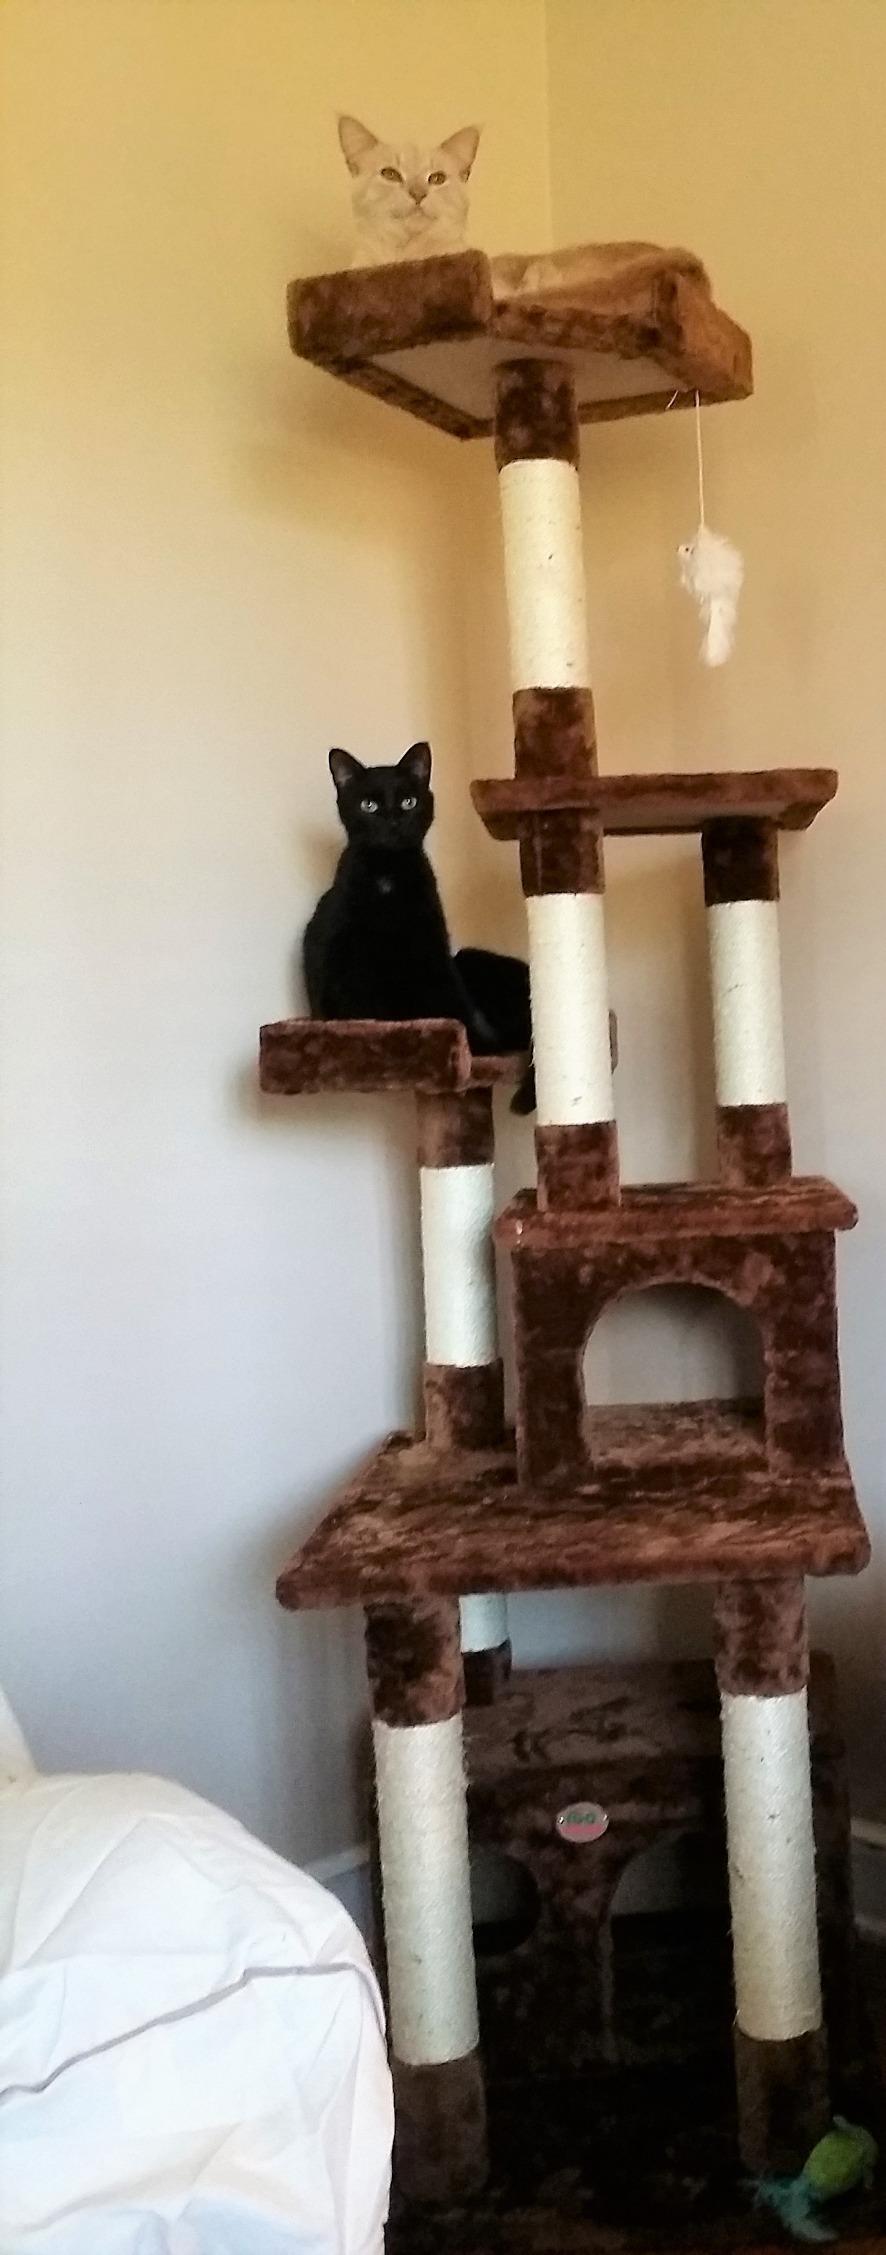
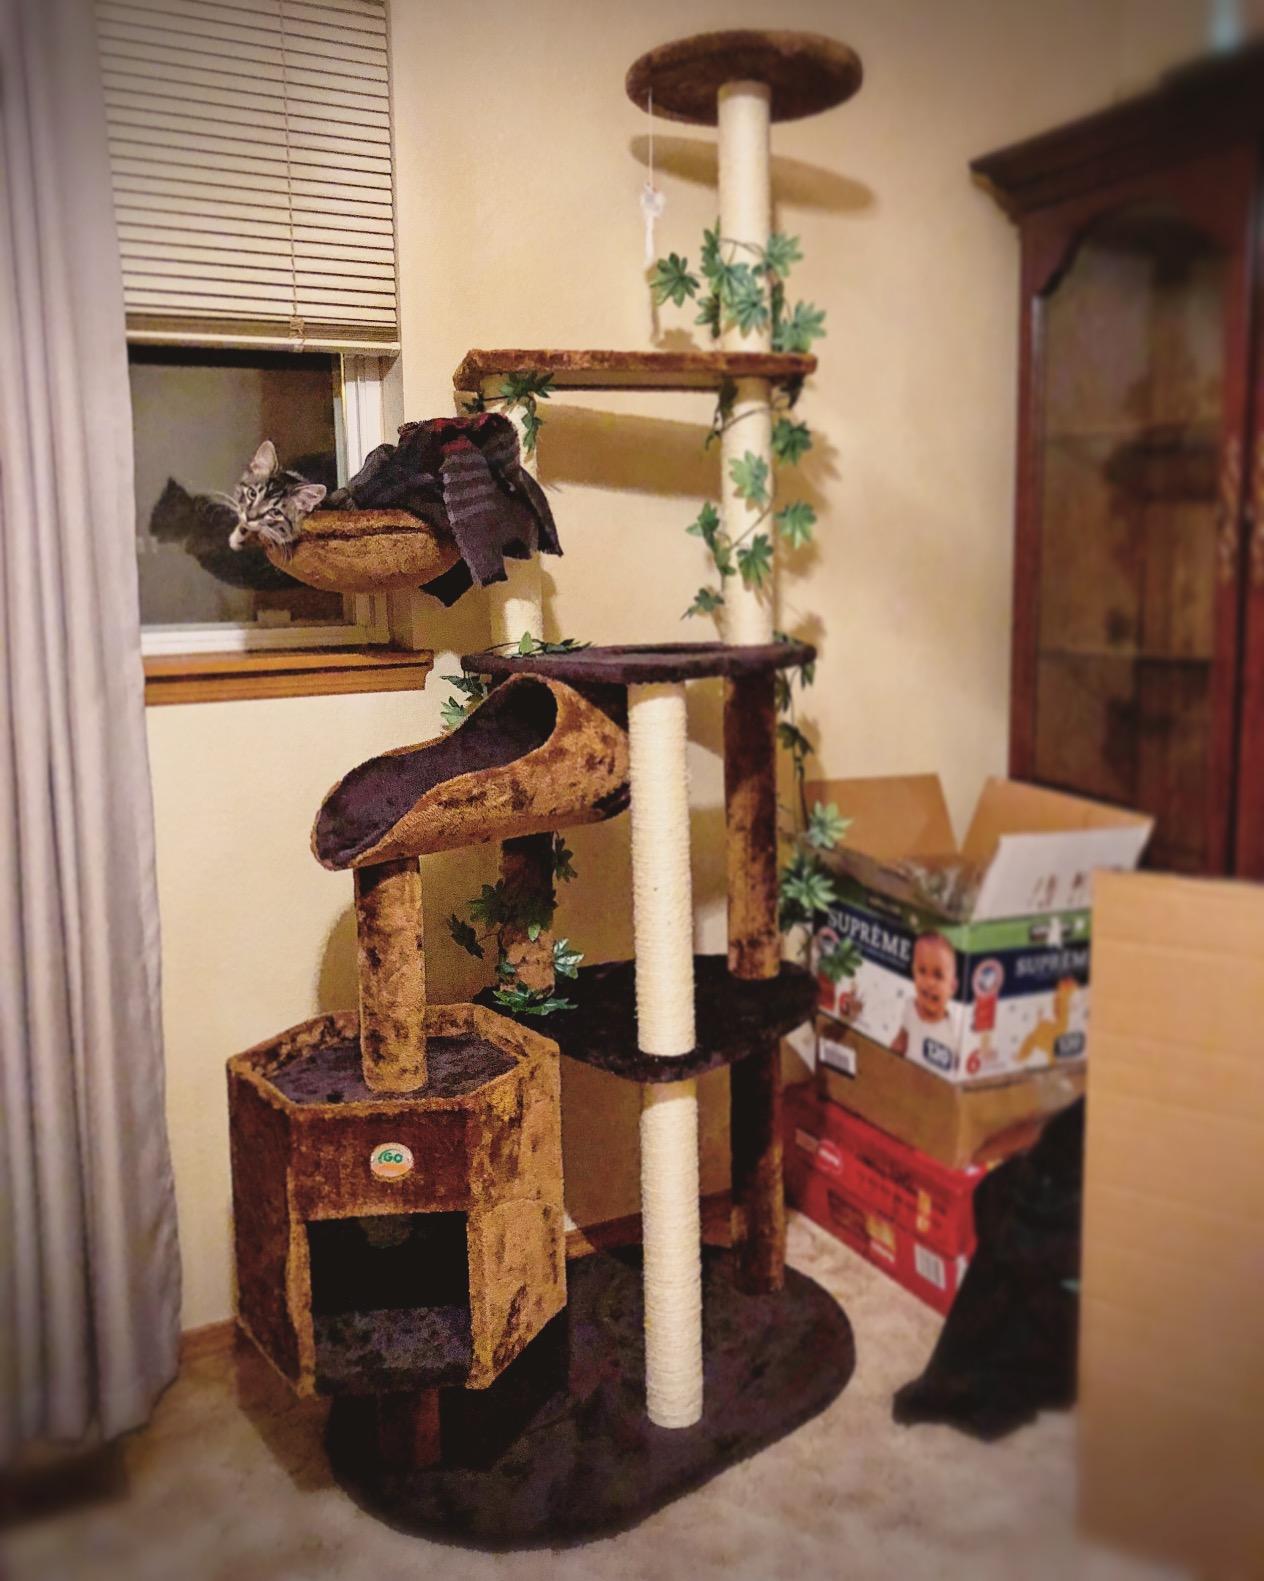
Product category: items_cat tree
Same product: no